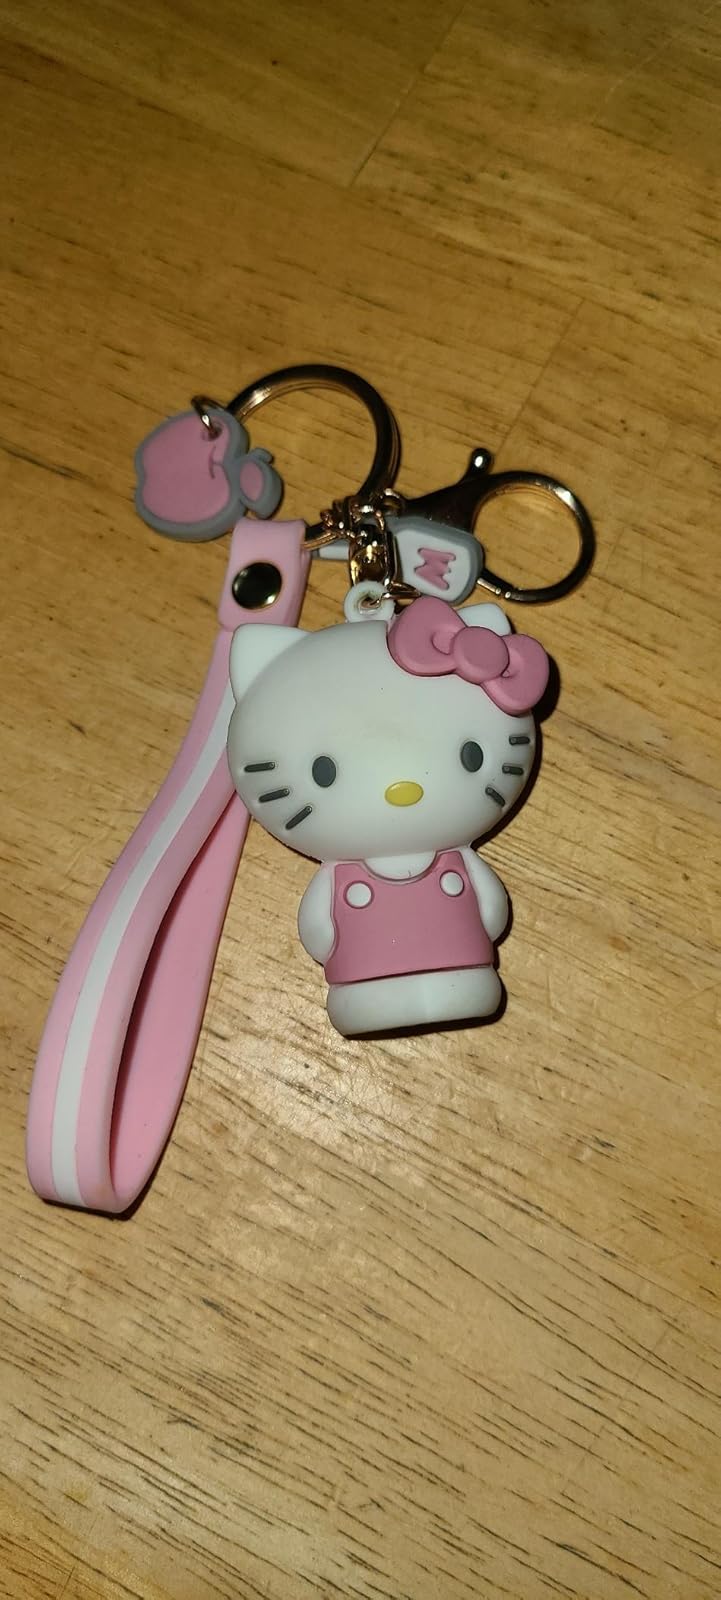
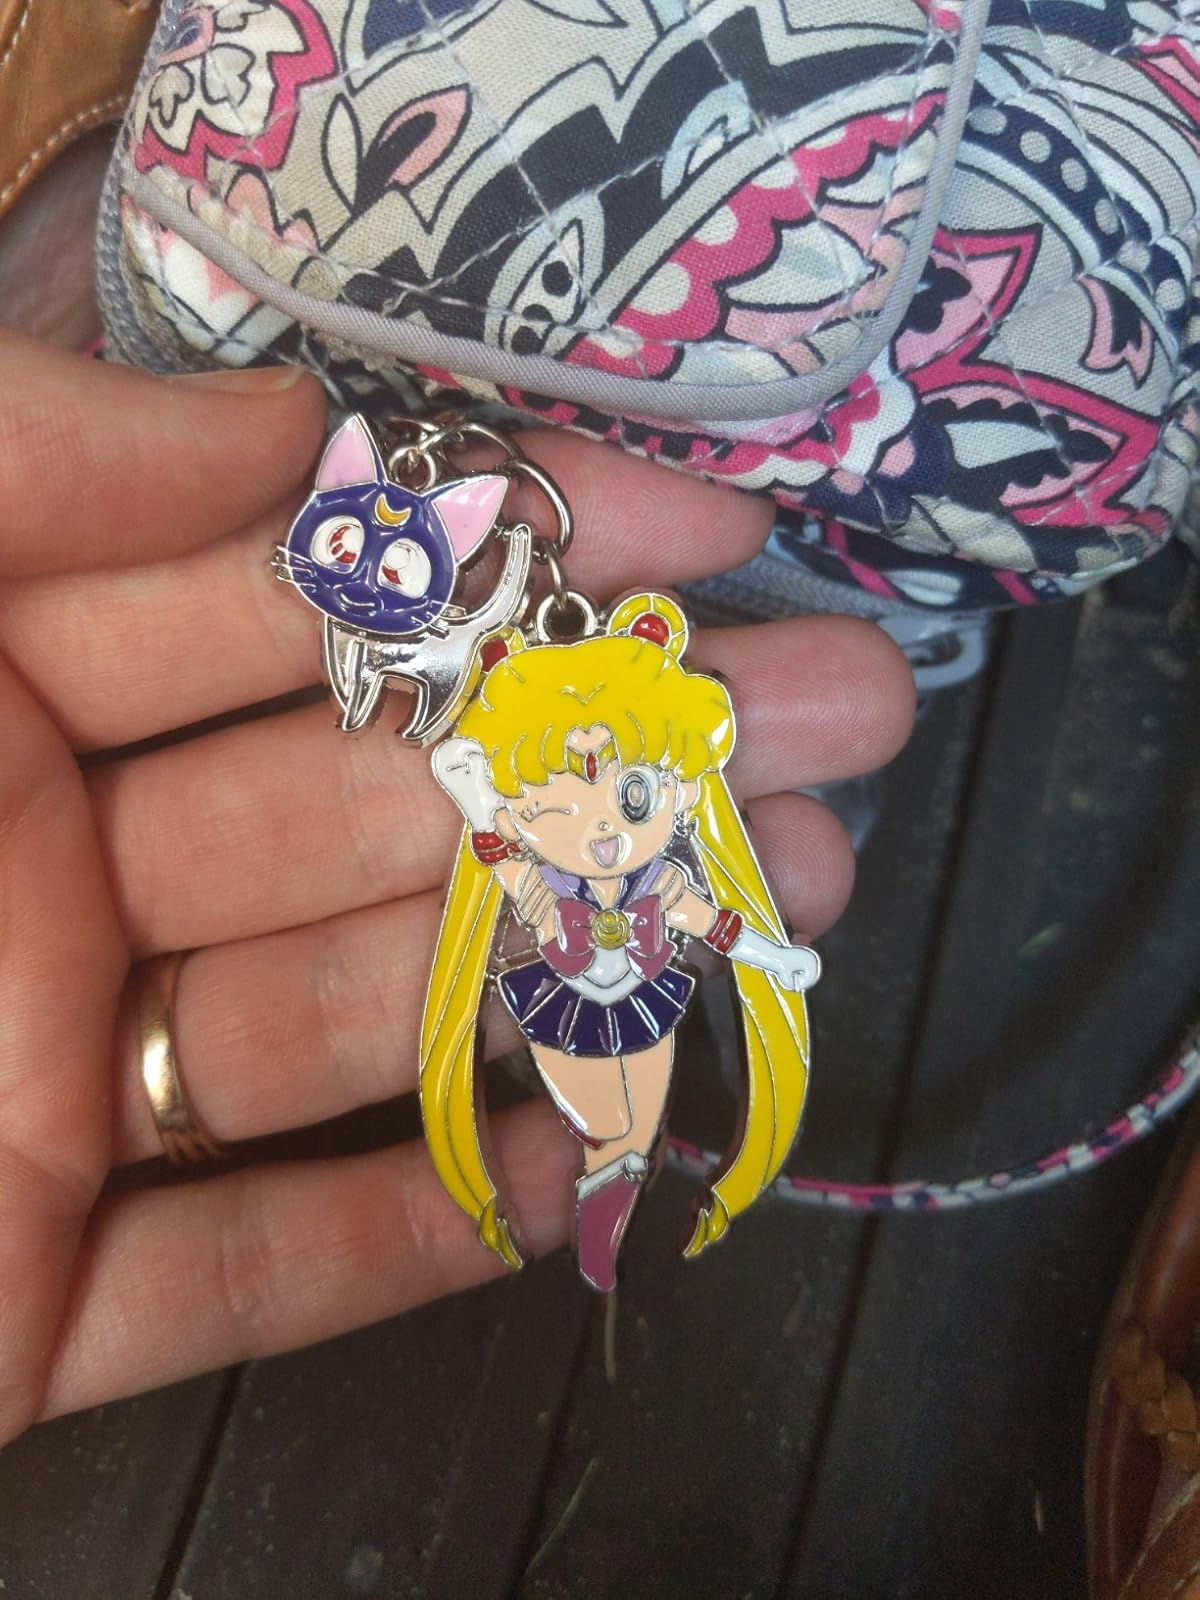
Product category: accessories_keychain
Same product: no